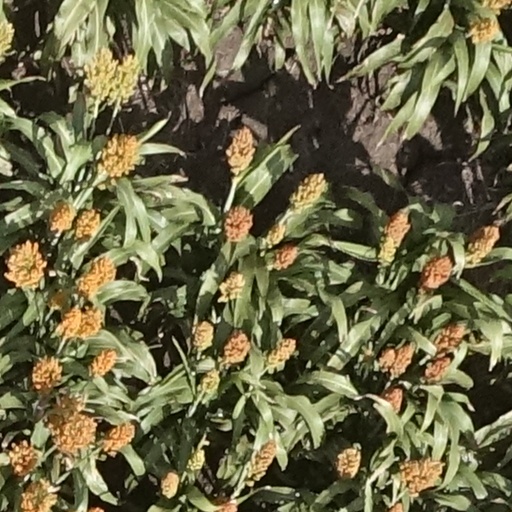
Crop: sorghum